Zonamerica

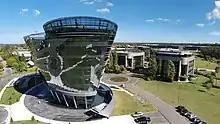
Celebra Building

In the context of its 20th anniversary's celebration, Zonamerica hired architects Carlos Ott and Carlos Ponce de León the design of a new Class A office building, which was finally named Celebra Building.